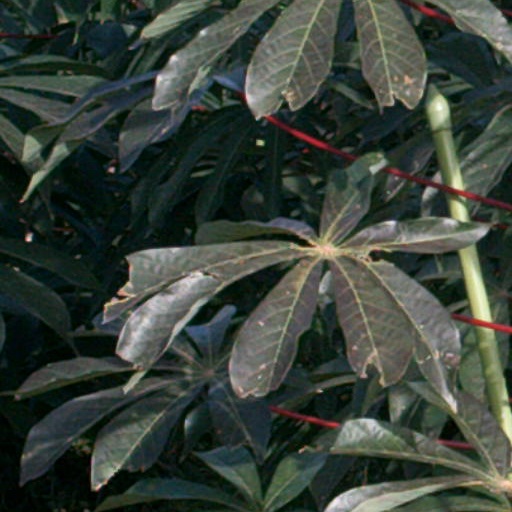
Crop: cassava